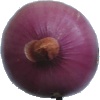
Label: Onion Red Peeled 1